Baciato dalla fortuna

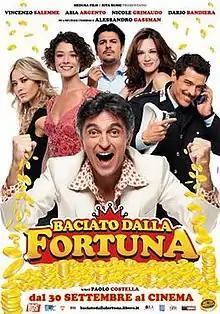

Baciato dalla fortuna is a 2011 Italian comedy film directed by Paolo Costella. It is based on the Vincenzo Salemme's comedy play "Fiore di ictus". The film debuted at the second place on the Italian box office chart.